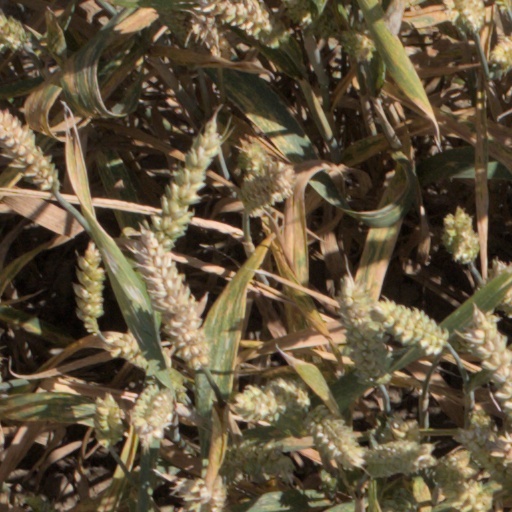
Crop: wheat